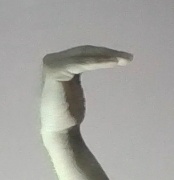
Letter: haa